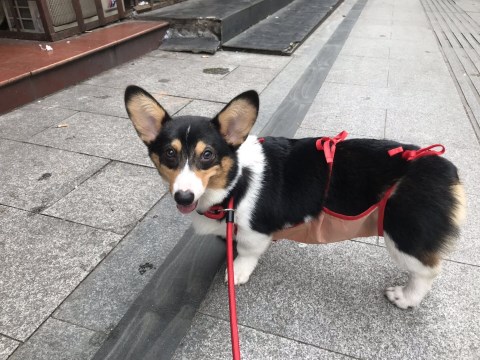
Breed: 2909-n000116-Cardigan